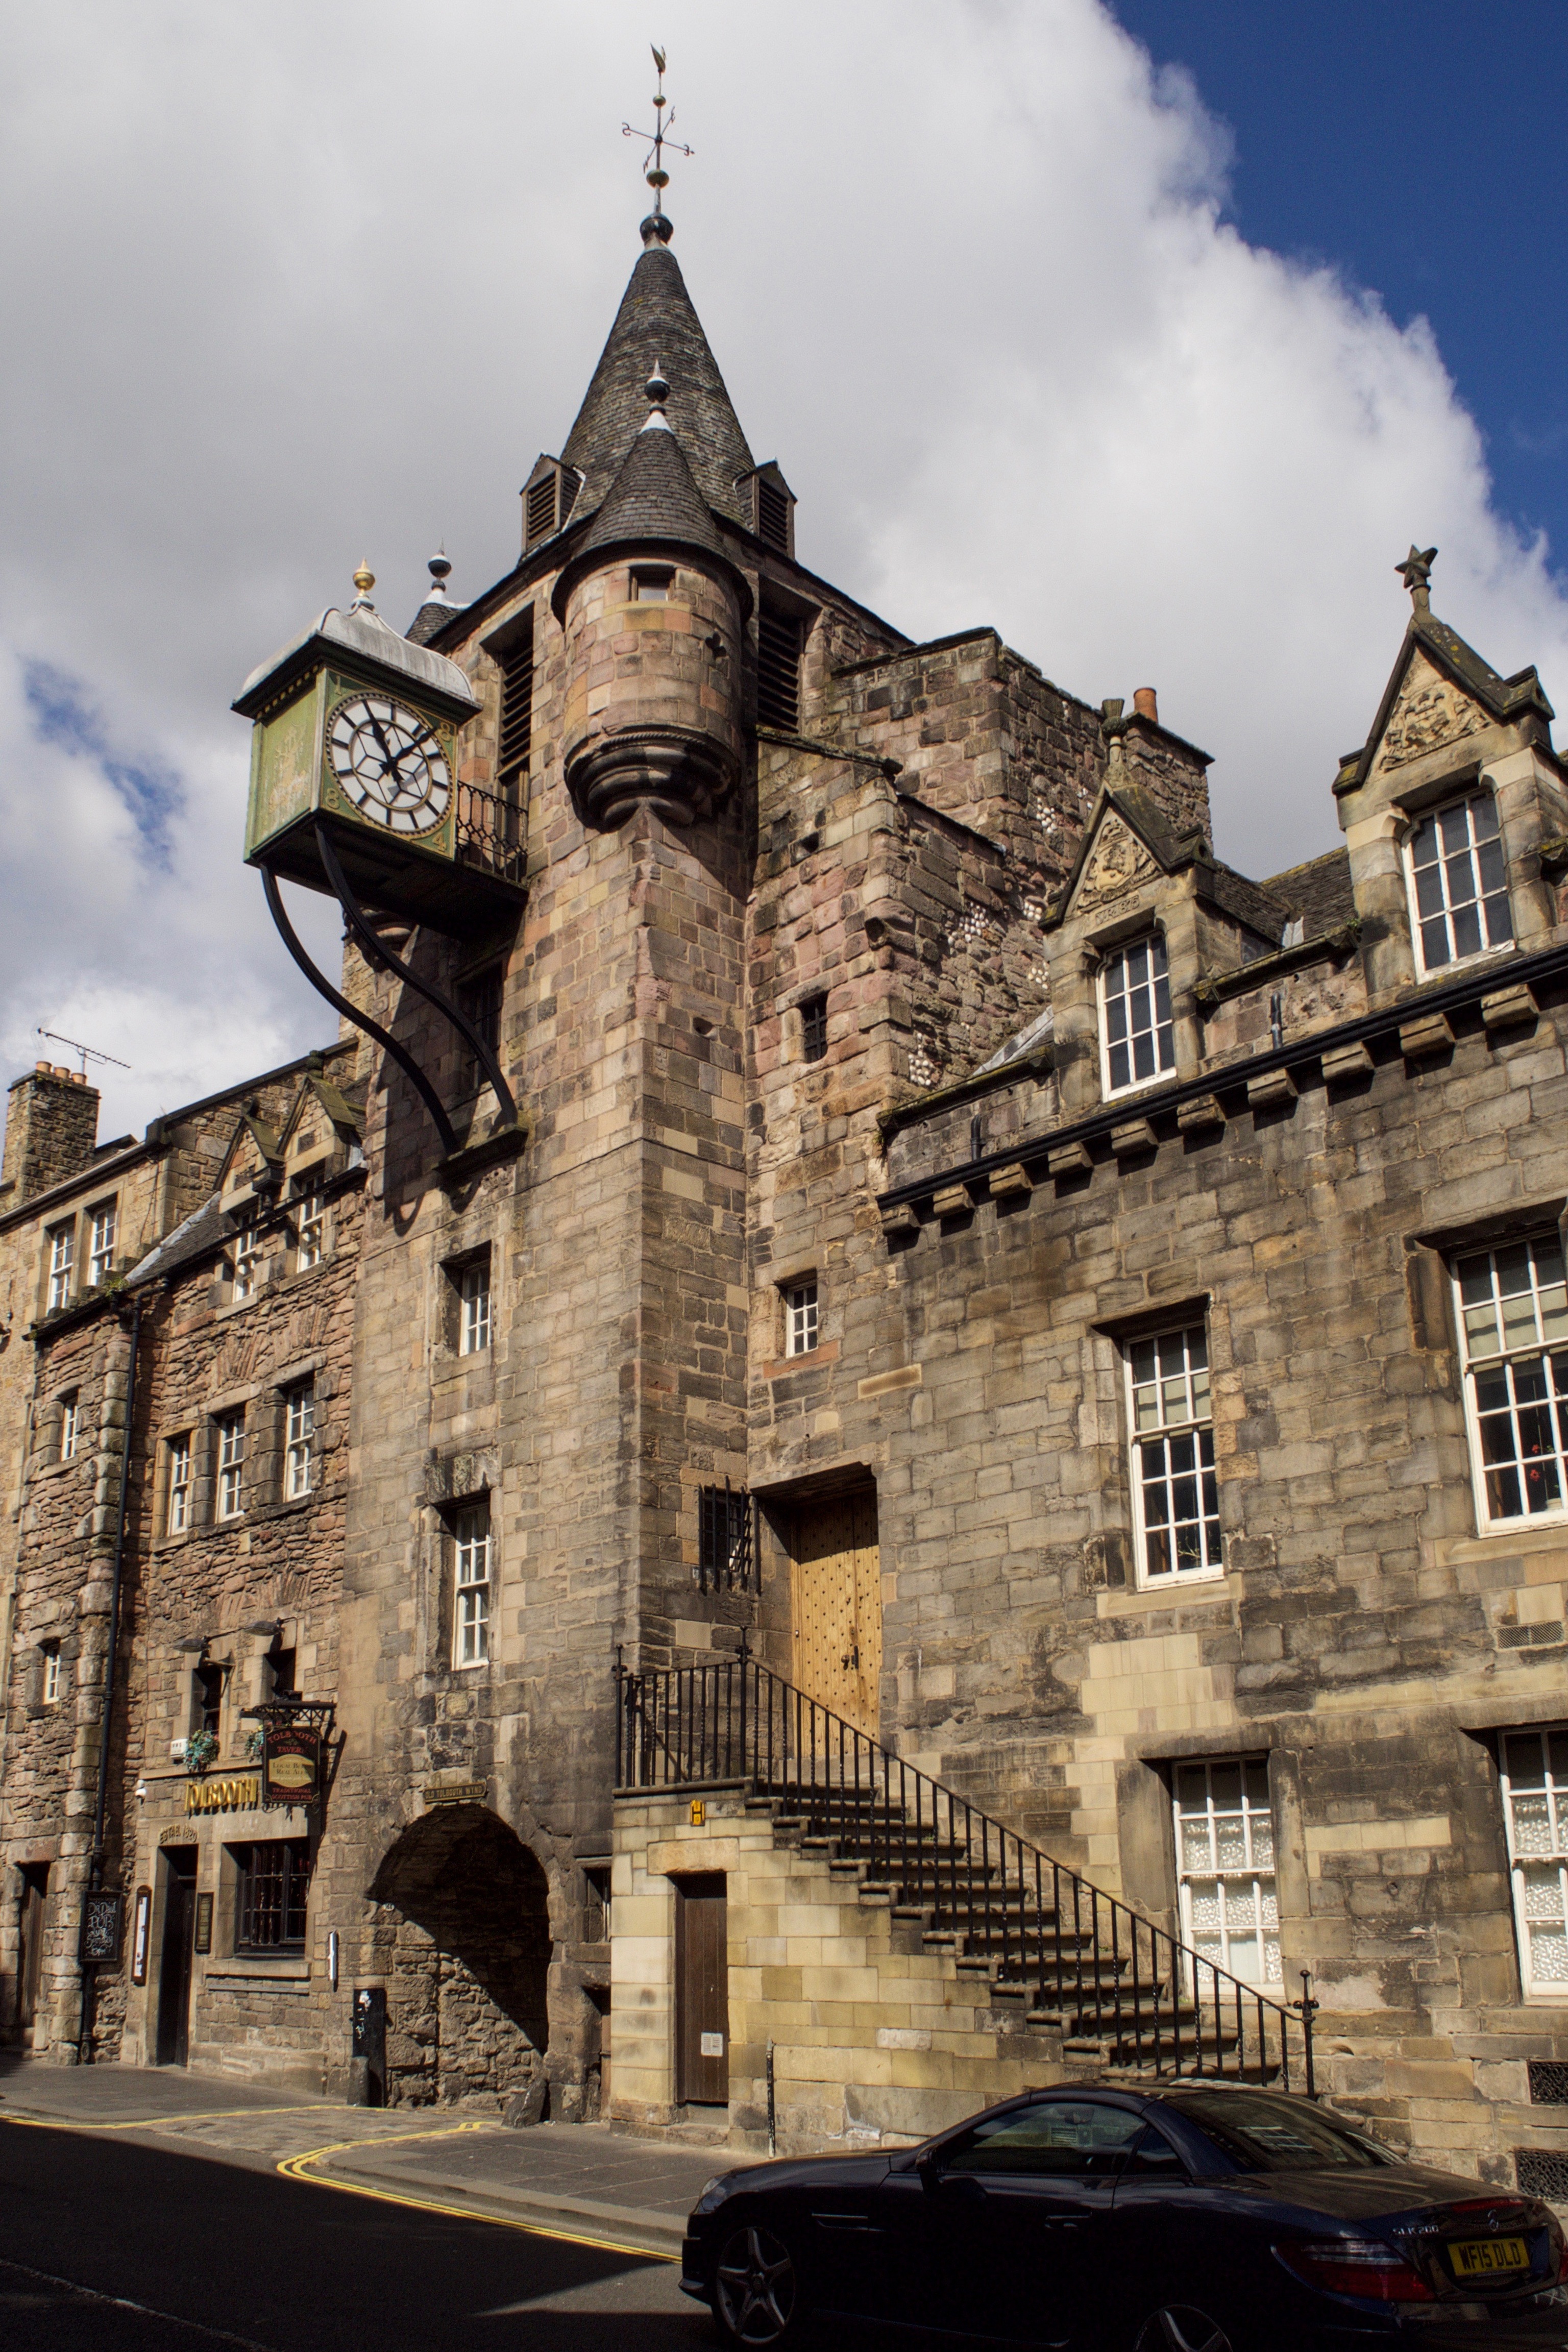
architecture, town, building, chateau, cityscape, tower, castle, landmark, facade, church, cathedral, old building, old town, scotland, edinburgh, historically, middle ages, royal mile, tollgate, canongate, urban area, ancient history